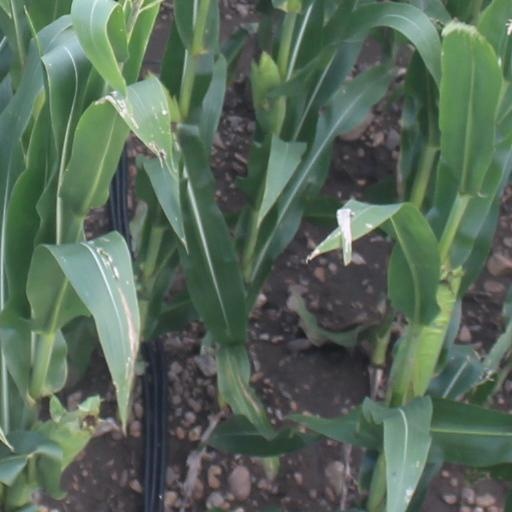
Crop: maize; corn